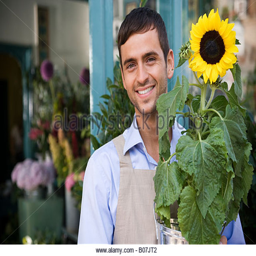
male florist standing outside his shop , holding a potted sunflower